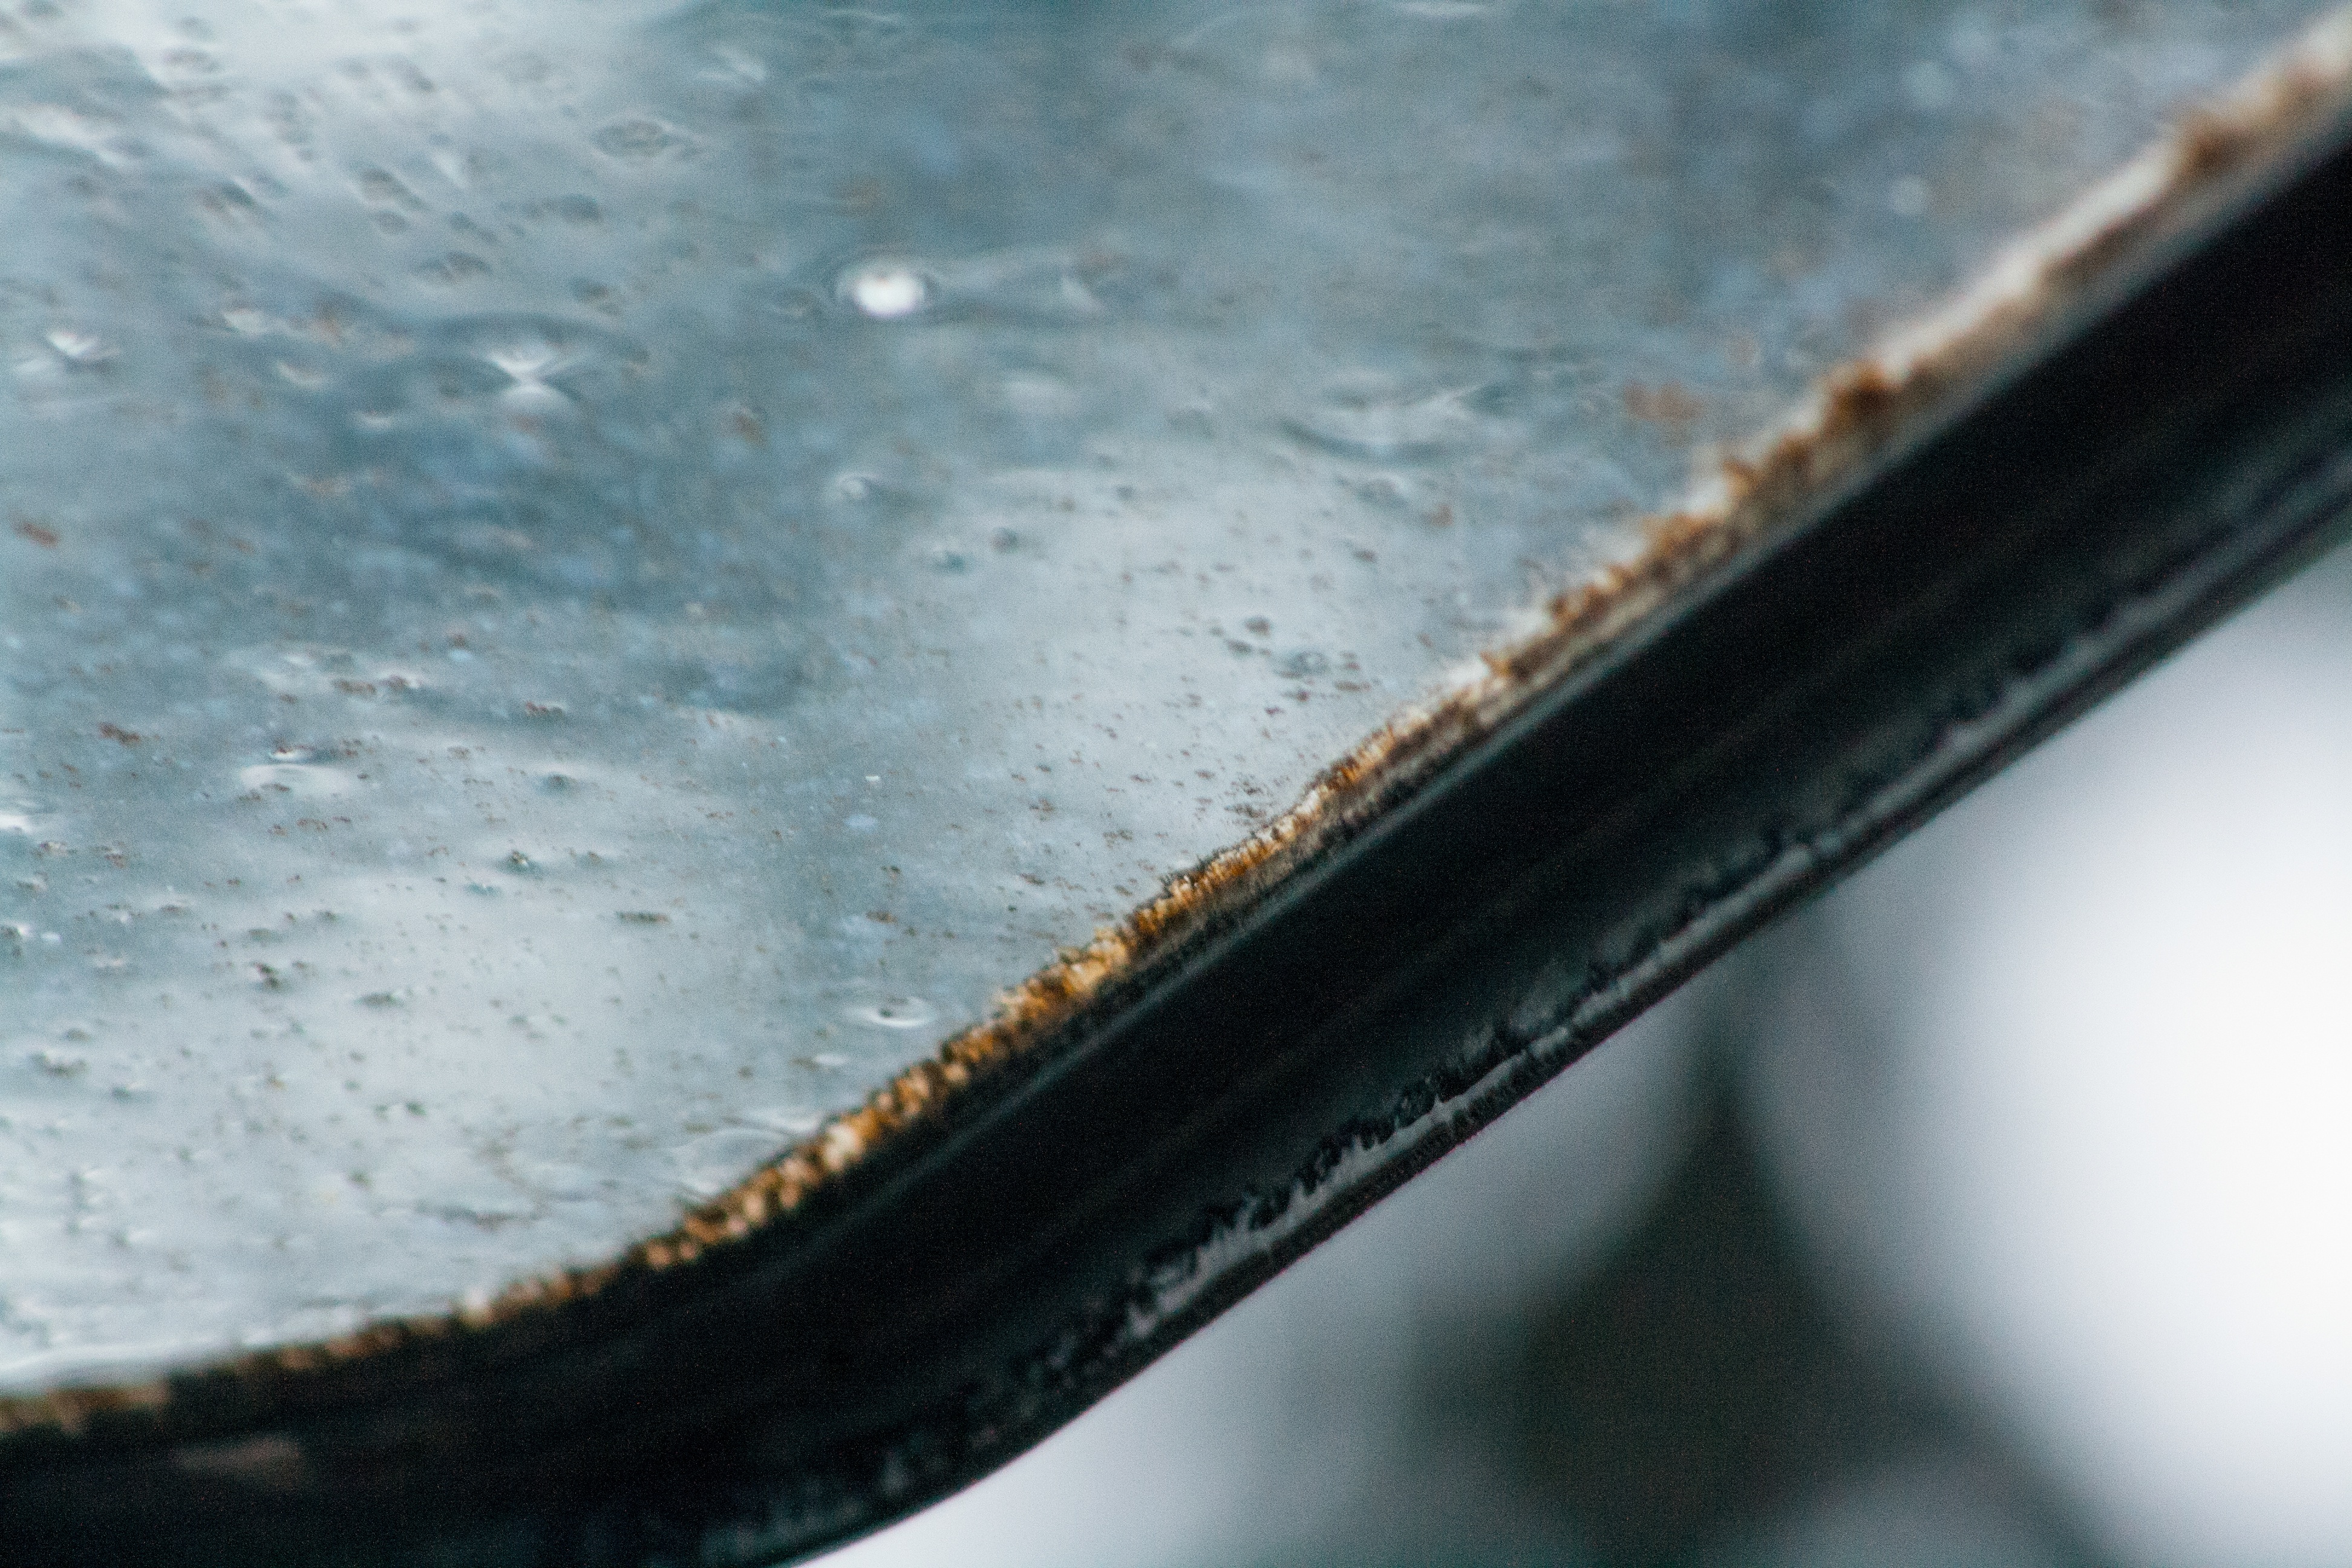
blue, black, tire, close up, macro photography